Gioachino Rossini

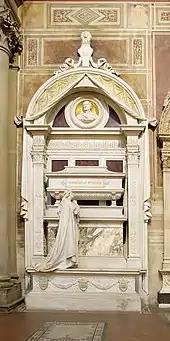
Rossini's final resting place, in the Basilica of Santa Croce, Florence; sculpture by Giuseppe Cassioli (1900)

The great success in Venice of the premieres of both "Tancredi" and the comic opera "L'italiana in Algeri" within a few weeks of each other (6 February 1813 and 22 May 1813 respectively) set the seal on Rossini's reputation as the rising opera composer of his generation. From the end of 1813 to mid-1814 he was in Milan creating two new operas for La Scala, "Aureliano in Palmira" and "Il Turco in Italia". Arsace in "Aureliano" was sung by the "castrato" Giambattista Velluti; this was the last opera role Rossini wrote for a "castrato" singer as the norm became to use contralto voices – another sign of change in operatic taste. Rumour had it that Rossini was displeased by Velluti's ornamentation of his music; but in fact throughout his Italian period, up to "Semiramide" (1823), Rossini's written vocal lines become increasingly florid, and this is more appropriately credited to the composer's own changing style.